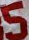
Number: 5